Mesoscale convective system

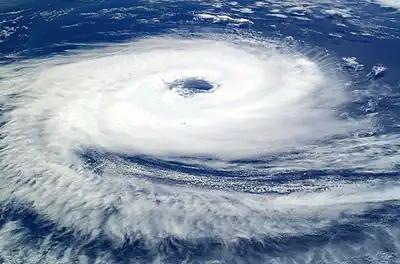
Hurricane Catarina, a rare South Atlantic tropical cyclone viewed from the International Space Station on March 26, 2004

A tropical cyclone is a fairly symmetric storm system characterized by a low pressure center and numerous thunderstorms that produce strong winds and flooding rain. A tropical cyclone feeds on the heat released when moist air rises, resulting in condensation of water vapour contained in the moist air. It is fueled by a different heat mechanism than other cyclonic windstorms such as nor'easters, European windstorms, and polar lows, leading to their classification as "warm core" storm systems.